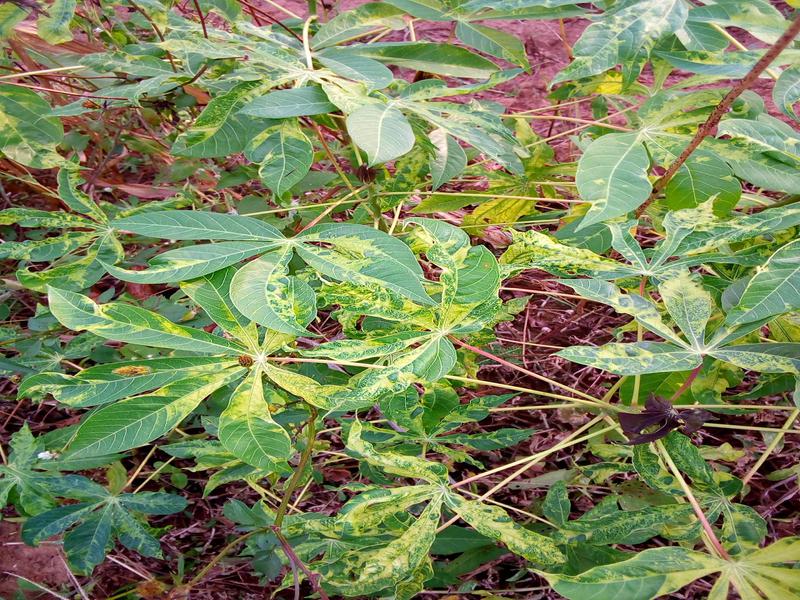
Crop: cassava
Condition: mosaic_disease